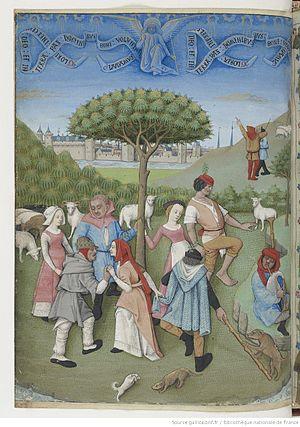
L'histoire des femmes au Moyen Âge est incomplète, puisque dans l'histoire, la plupart des textes sont écrits par des hommes et les femmes sont très peu évoquées. Plus nous remontons dans le passé, plus les informations sur les femmes sont partielles.
Les Heures de Charles d'Angoulême est un livre d'heures commandé par Charles d'Angoulême, père du roi François Ier de France actuellement conservé a la Bibliothèque nationale de France de Paris, sous la cote Latin 1173.